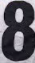
Number: 8